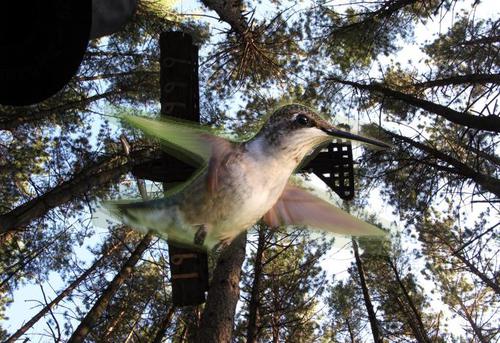
Bird species: Ruby_throated_Hummingbird
Bird type: landbird
Background: land